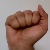
The image shows a hand gesture representing the letter 'A' in Indian Sign Language.